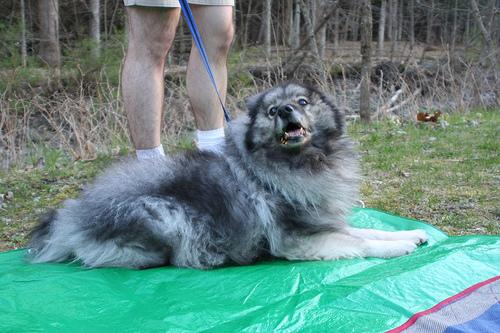
Breed: keeshond